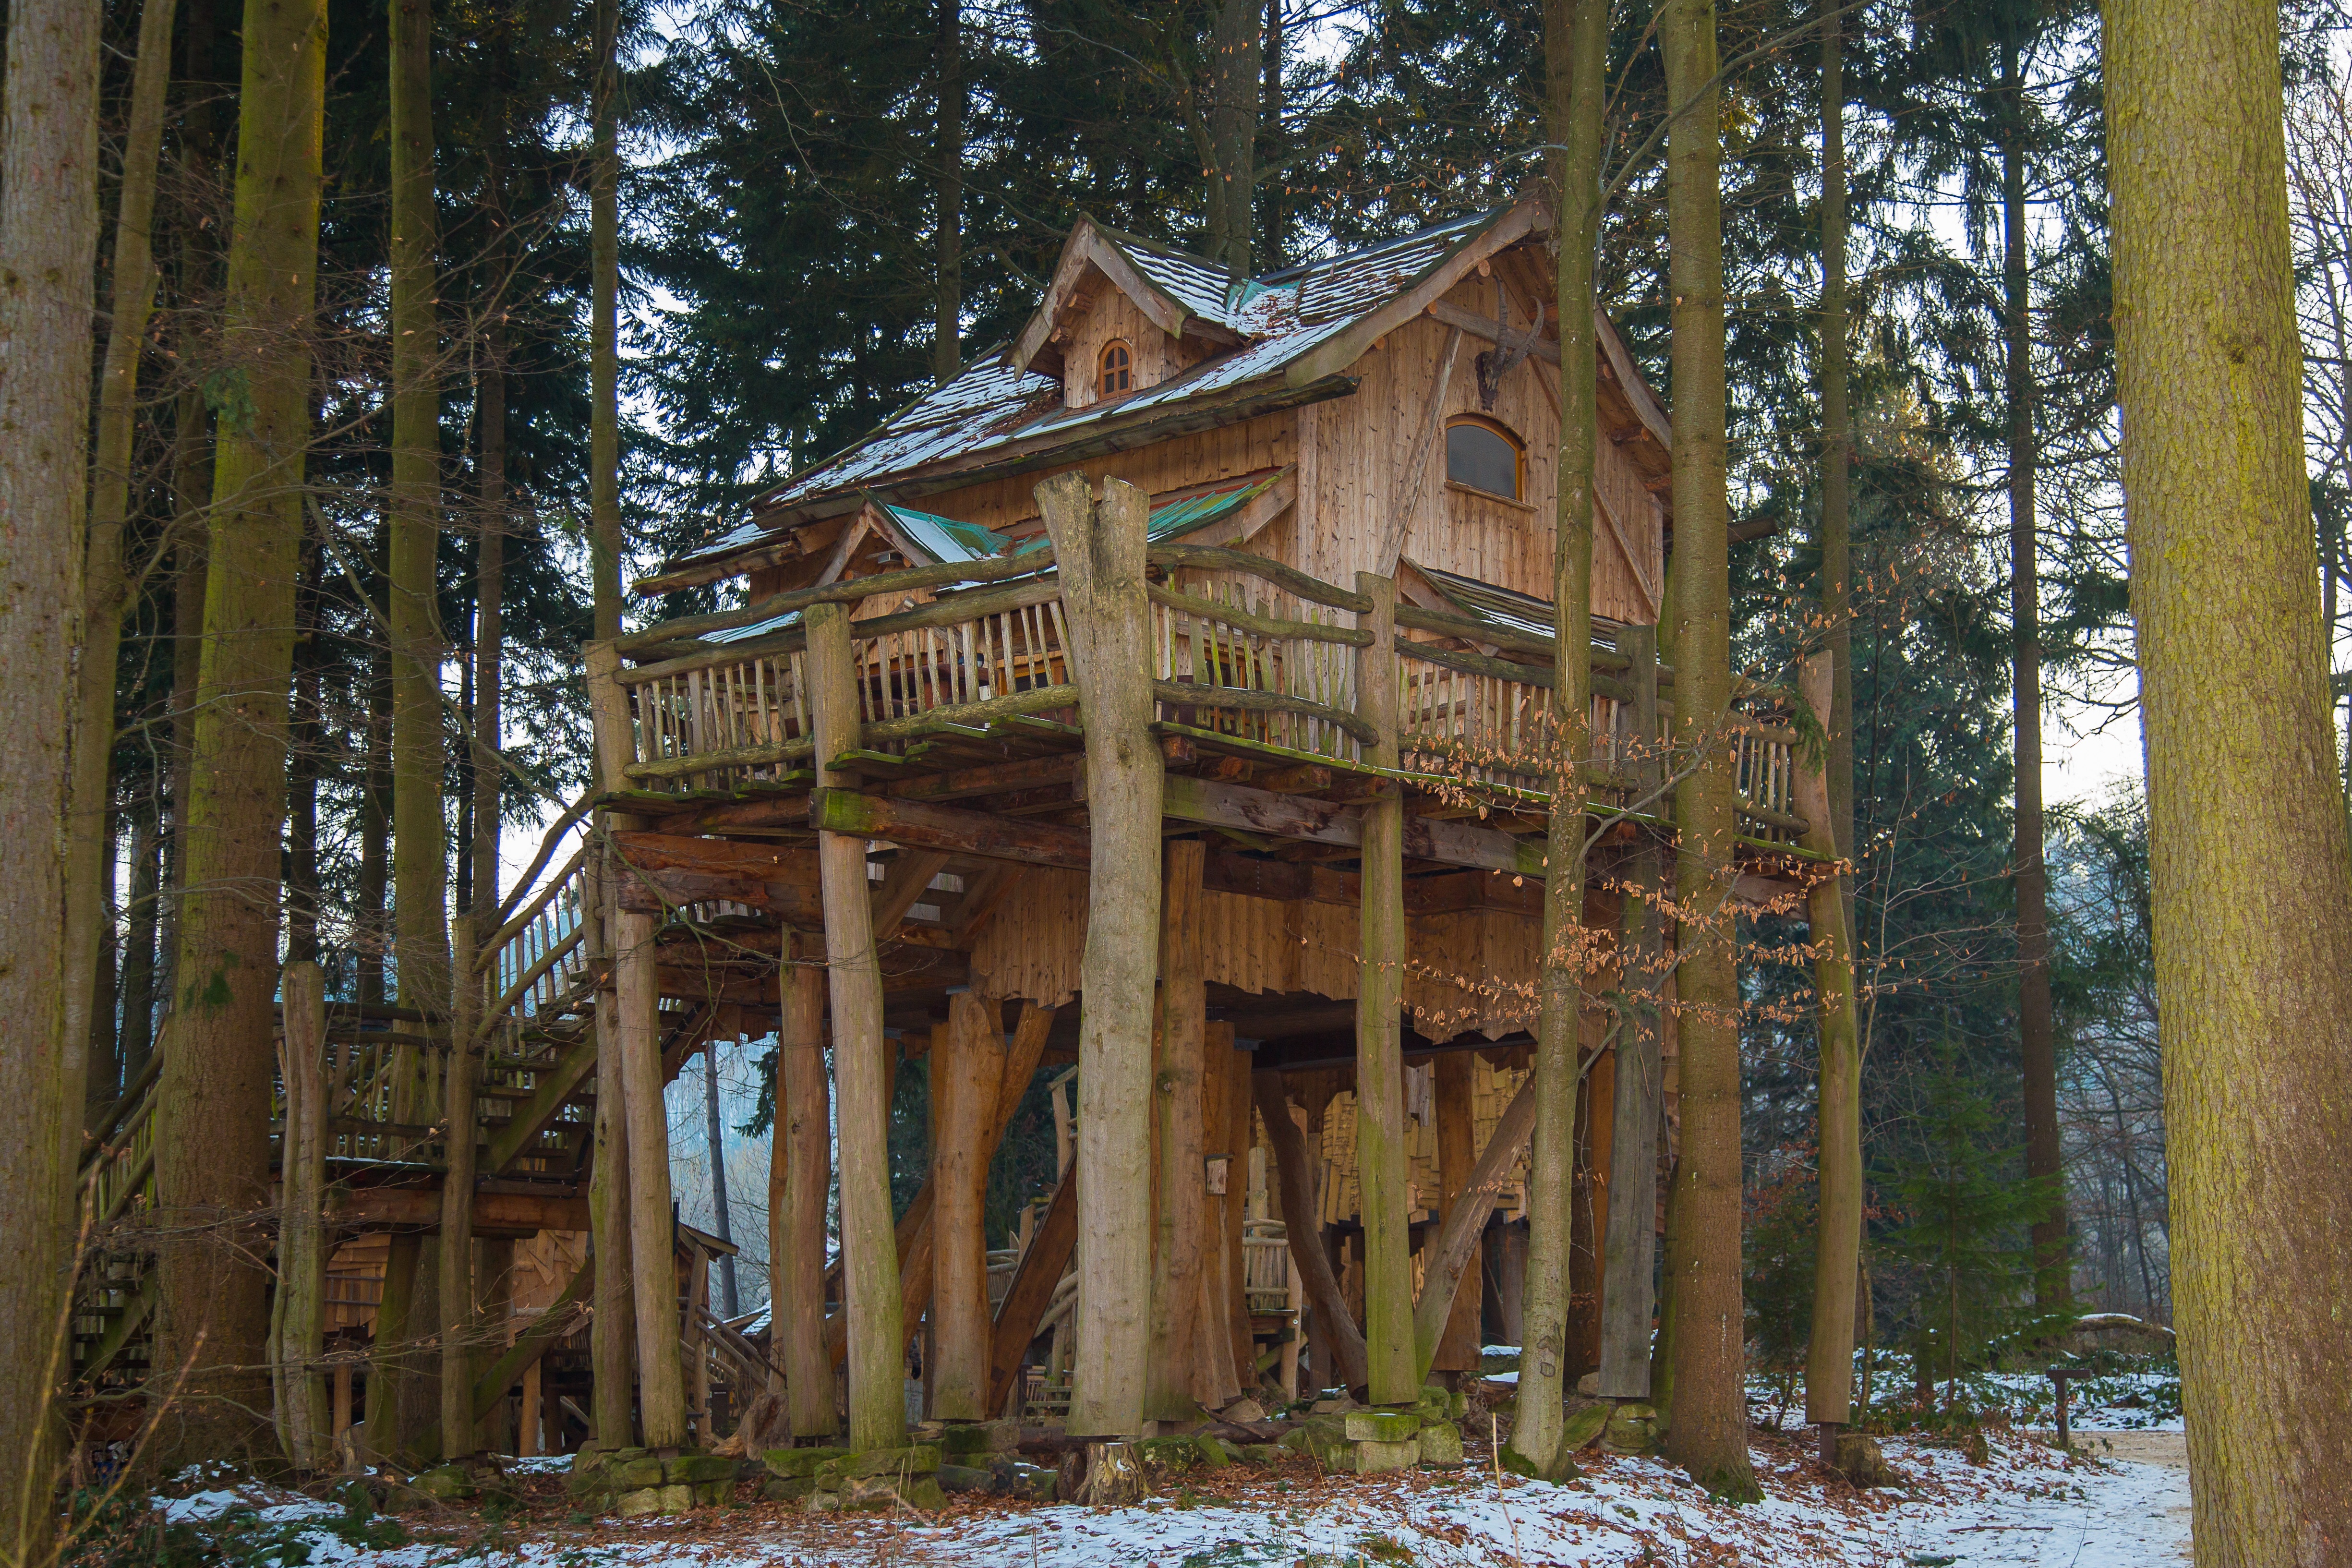
forest, wood, building, vacation, hut, shack, live, holiday, chapel, apartment, temple, shrine, woodland, log cabin, tree house, treehouse, tripsdrill, tree hut, shinto shrine, outdoor structure